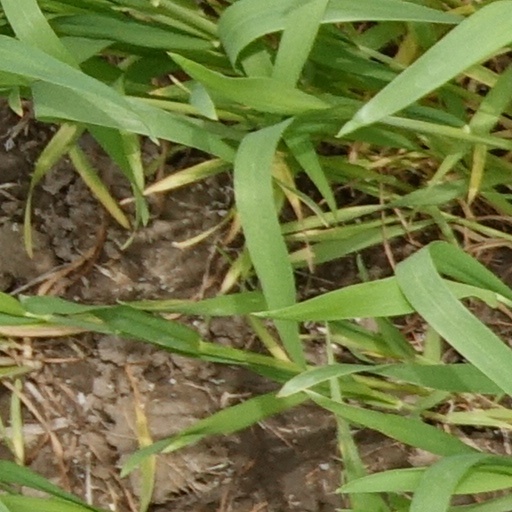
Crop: wheat